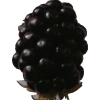
Label: blackberry